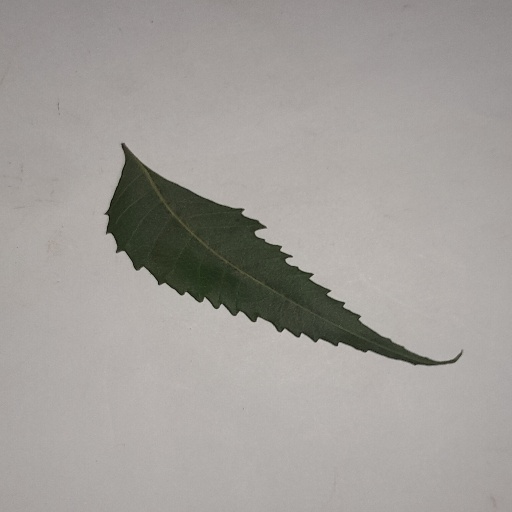
Species: Neem
Leaf condition: Healthy Leaf